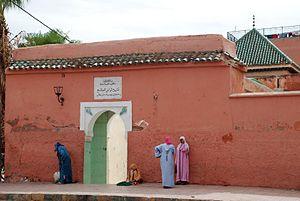
Sidi Youssef Ben Ali est un saint musulman soufi né et décédé à Marrakech, surnommé l' « Homme des grottes ». Il passe toute sa vie dans la ville de Marrakech. Il est l'un des sept saints de Marrakech.
Les sept saints de Marrakech sont un groupe de mystiques et religieux soufis vénérés dans l'Islam populaire marocain. Ces sept saints sont enterrés à Marrakech et la visite de leur sépulture s'effectue traditionnellement dans le cadre d'un pèlerinage, appelé en arabe marocain ziara. Ce pèlerinage est toujours populaire de nos jours auprès des Marocains.